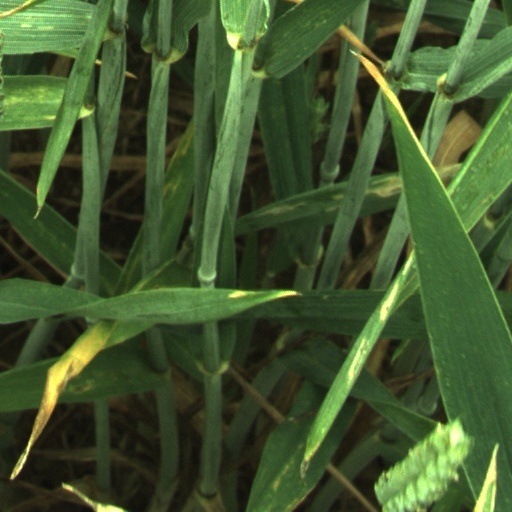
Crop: wheat